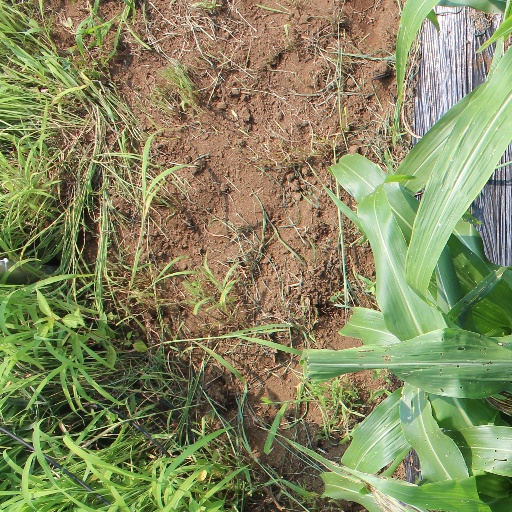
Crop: sorghum